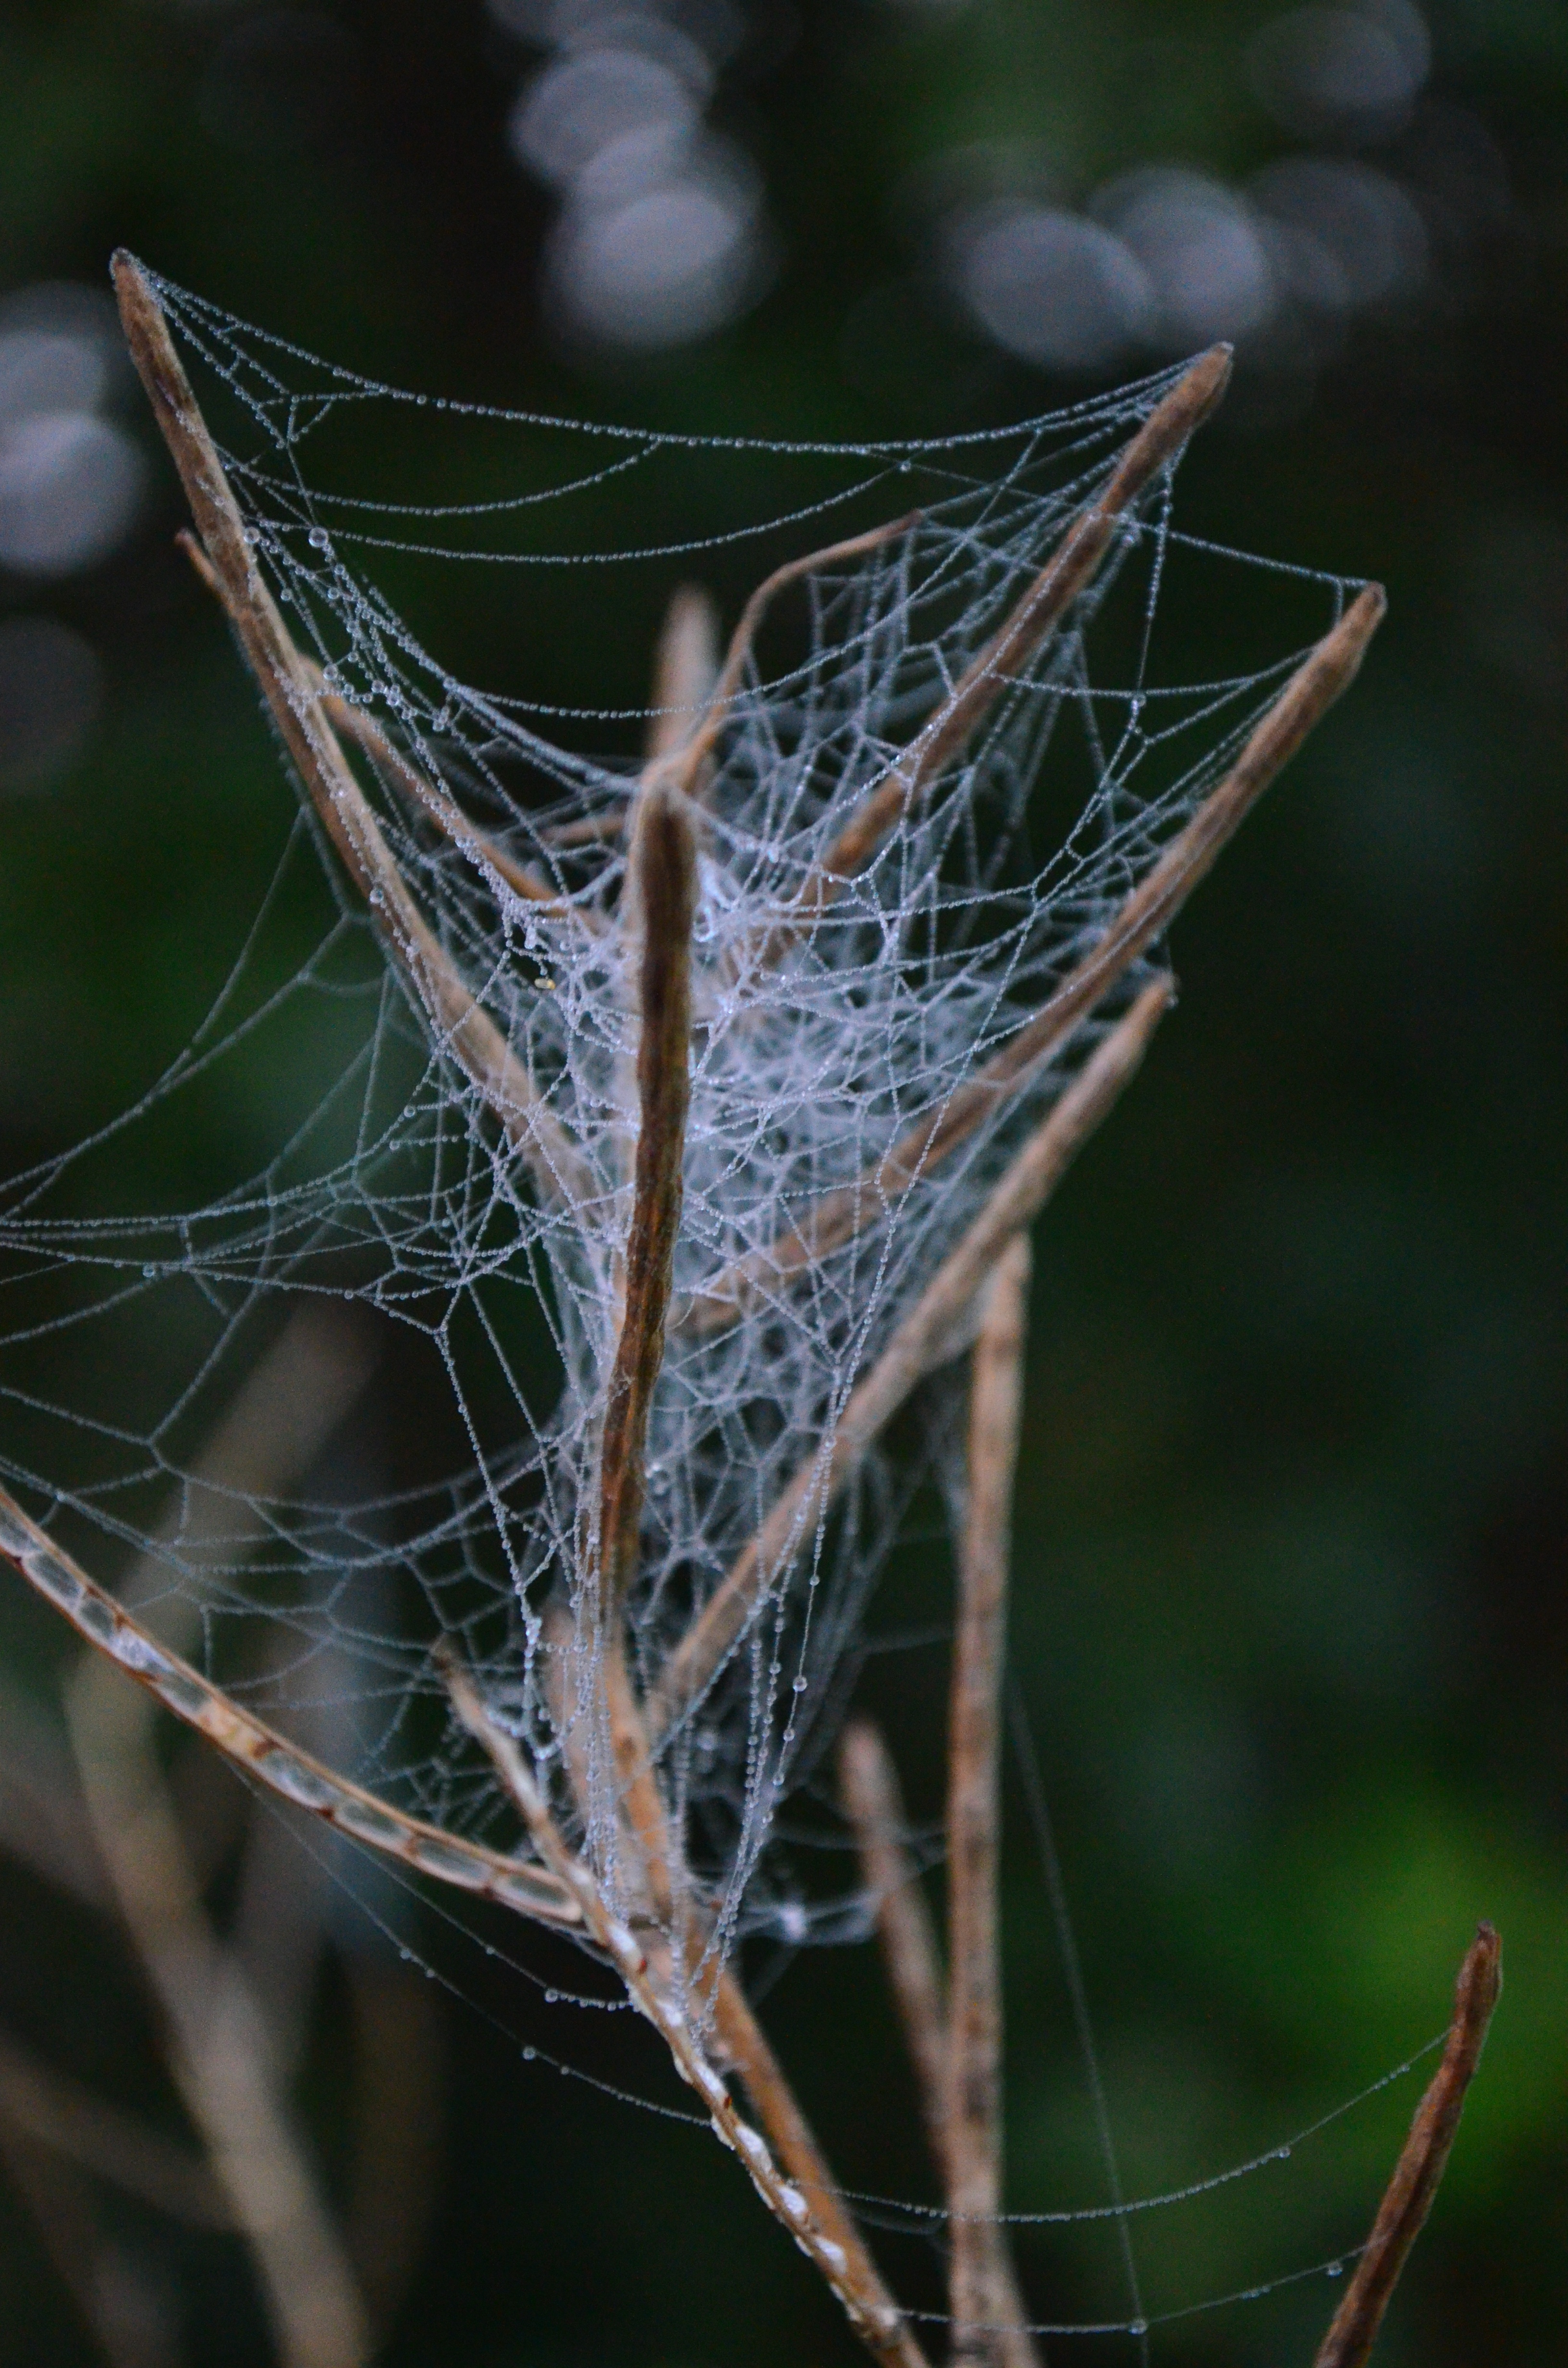
nature, branch, dew, leaf, insect, fauna, material, invertebrate, twig, spider web, cobweb, close up, spider, case, arachnid, argiope, network, moisture, macro photography, arthropod, european garden spider, araneus, plant stem, orb weaver spider